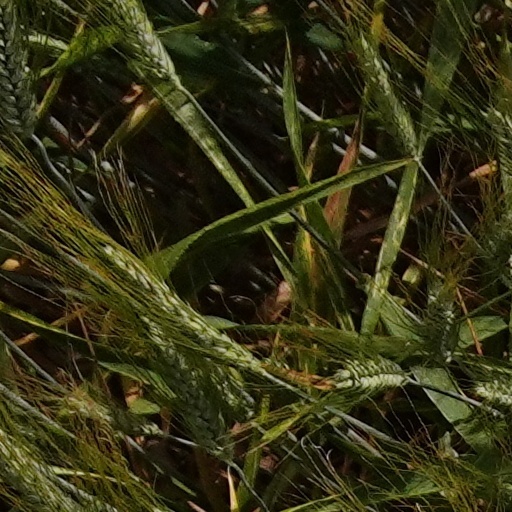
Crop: wheat